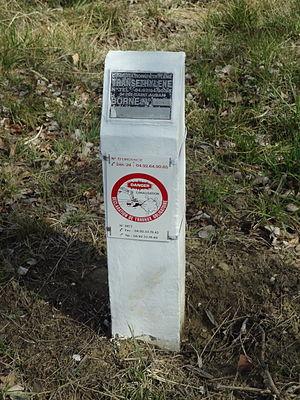
Peyruis est une commune française, située dans le département des Alpes-de-Haute-Provence en région Provence-Alpes-Côte d'Azur.